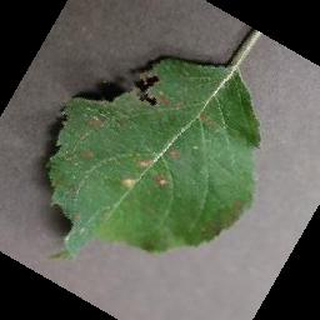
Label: apple_cedar_apple_rust